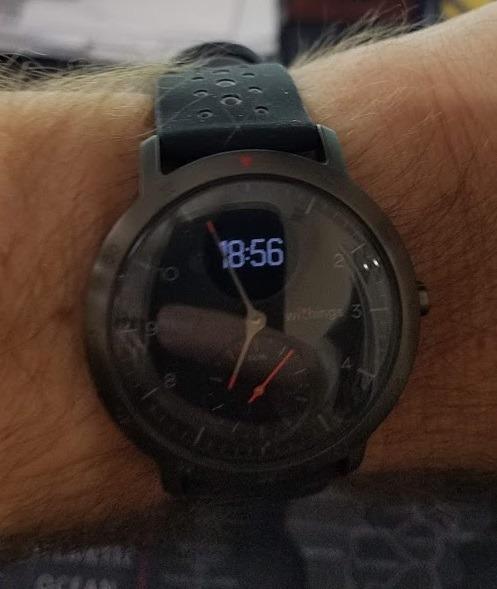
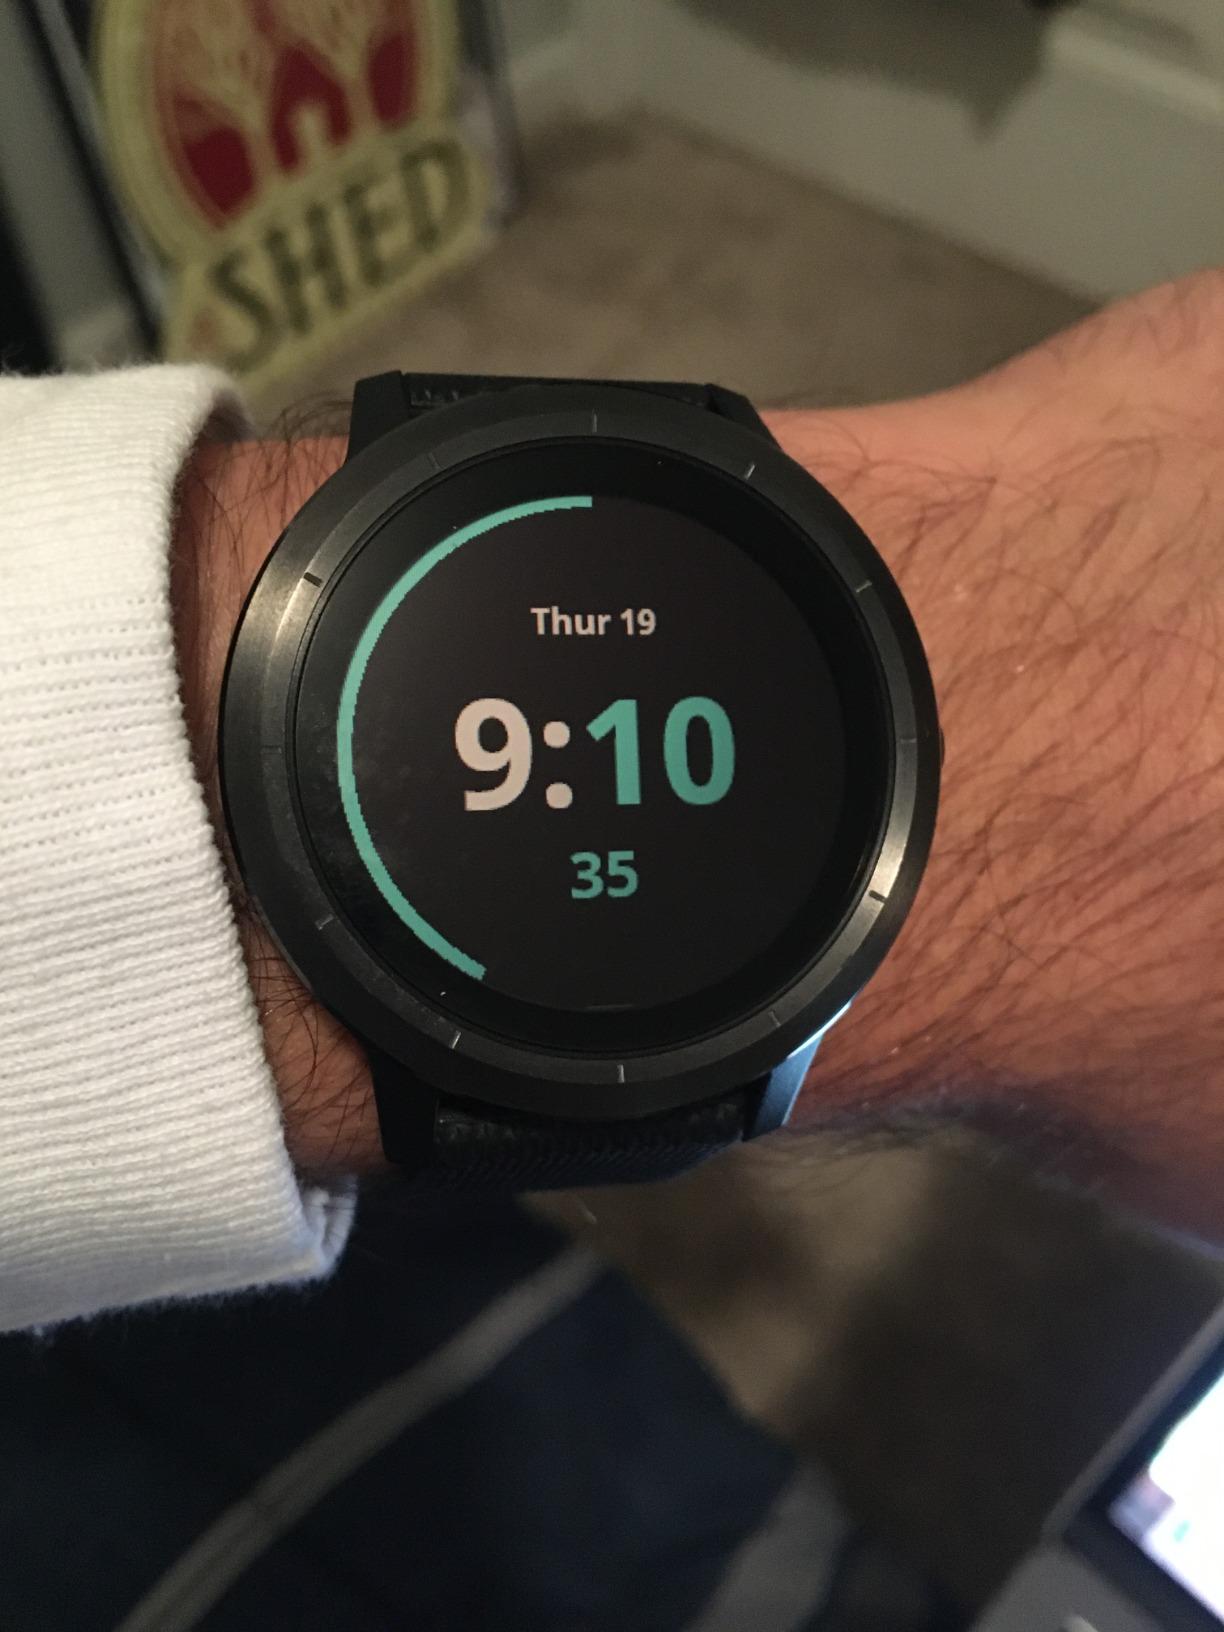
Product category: smartwatch
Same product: no